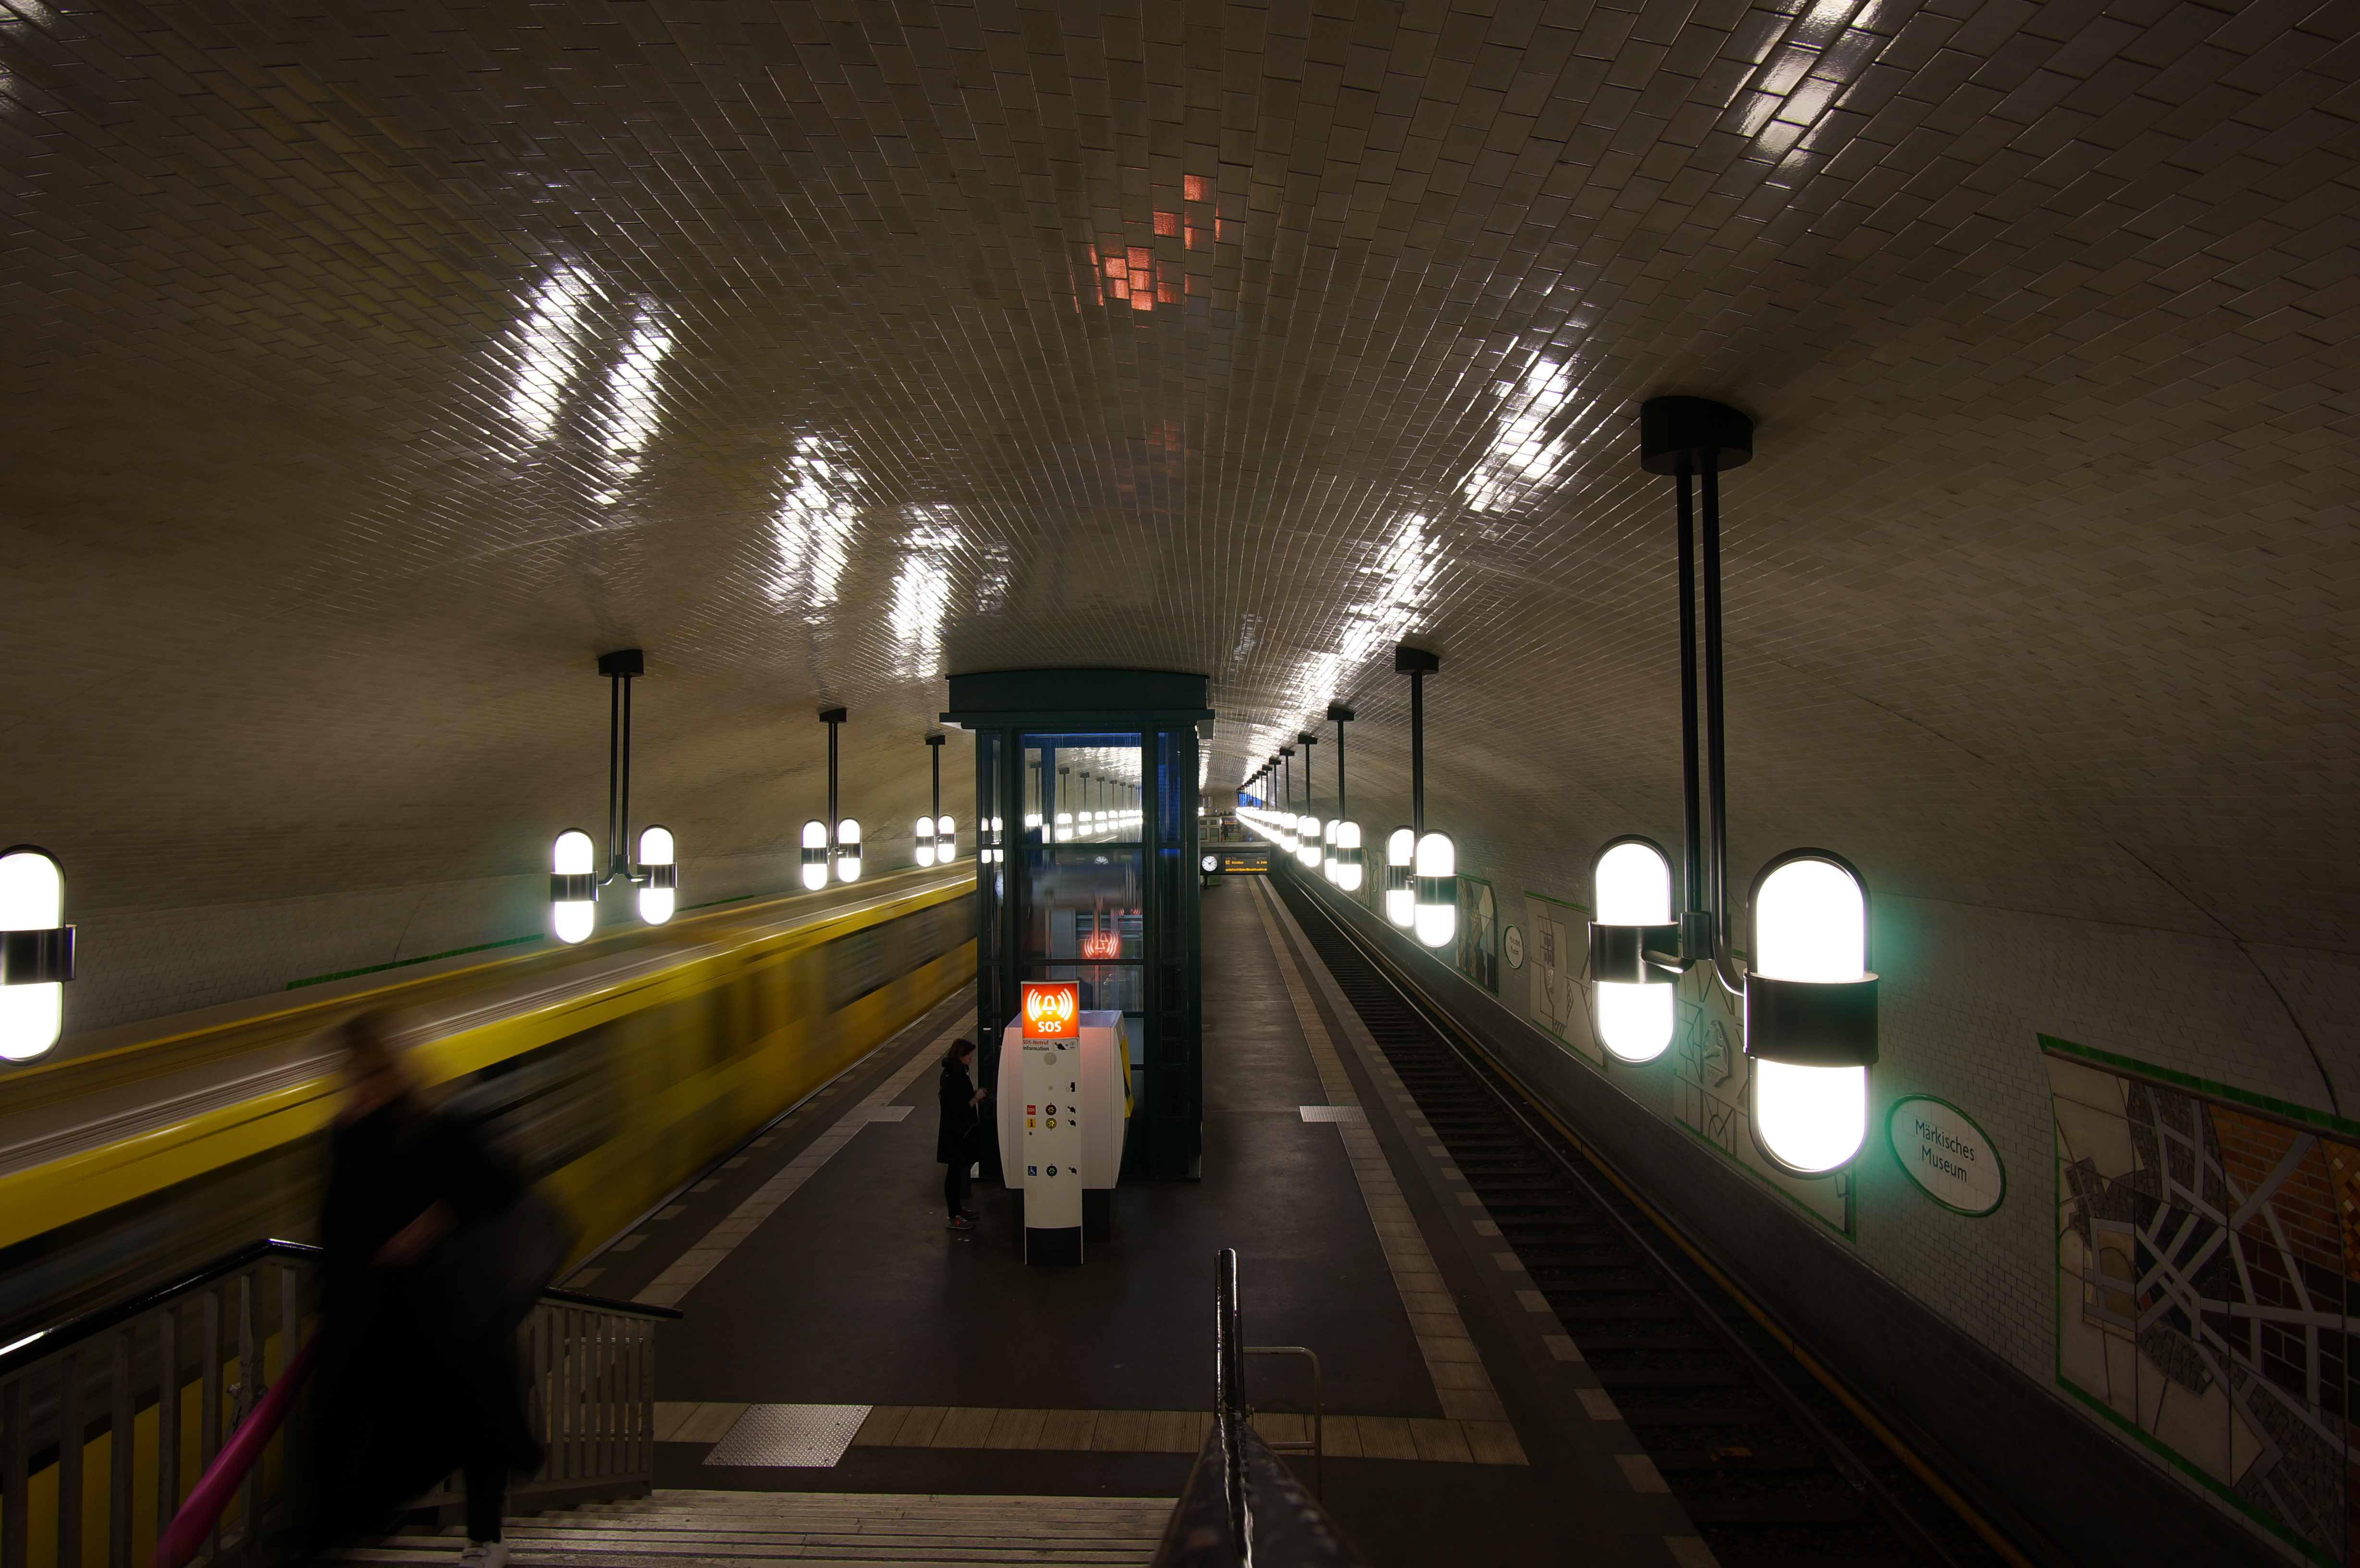
light, night, tunnel, subway, transport, vehicle, darkness, lighting, public transport, metro station, 2015, infrastructure, germany, deutschland, berlin, walimex, 12mm, samyang, sony, nex, nex6, lenstagged, steffenzahn, samyang12mm, walimex12mm, metropolitan area, rapid transit